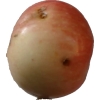
Label: Apple 10